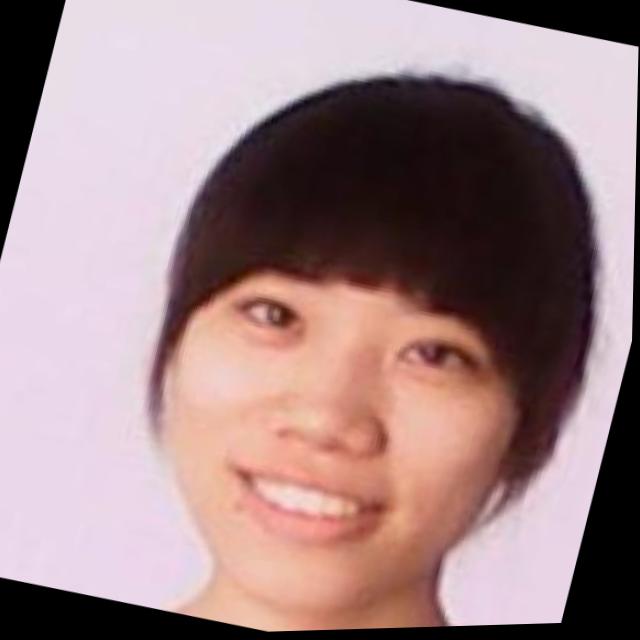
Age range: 21-44